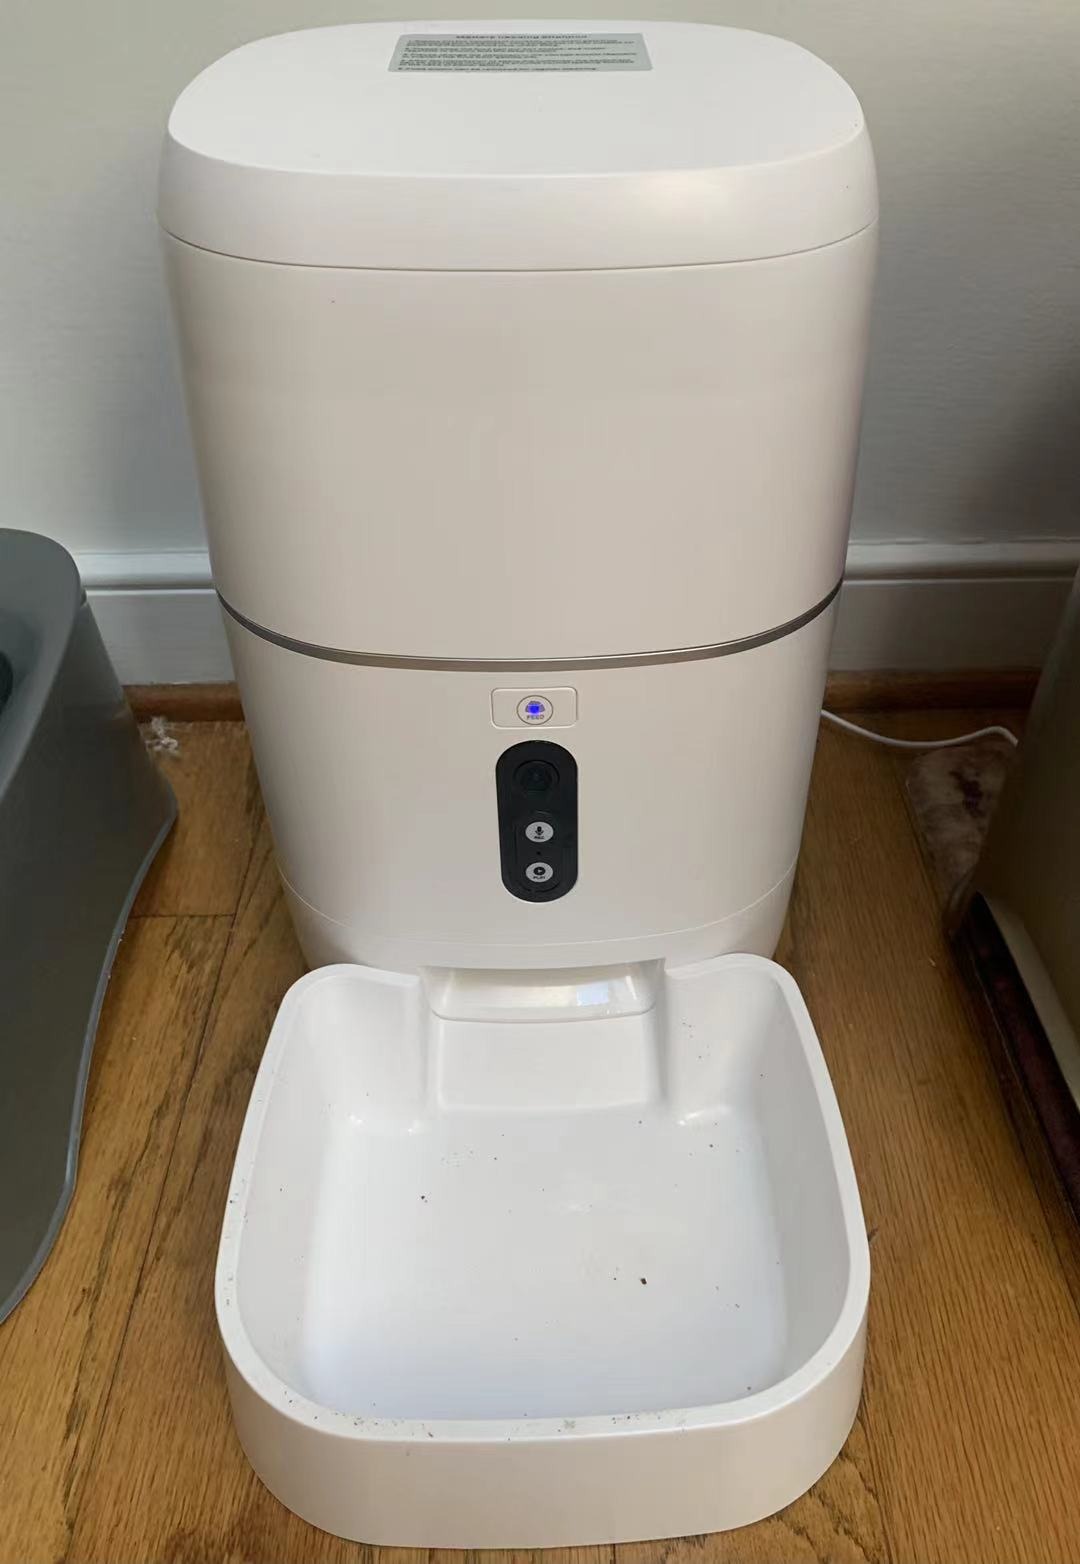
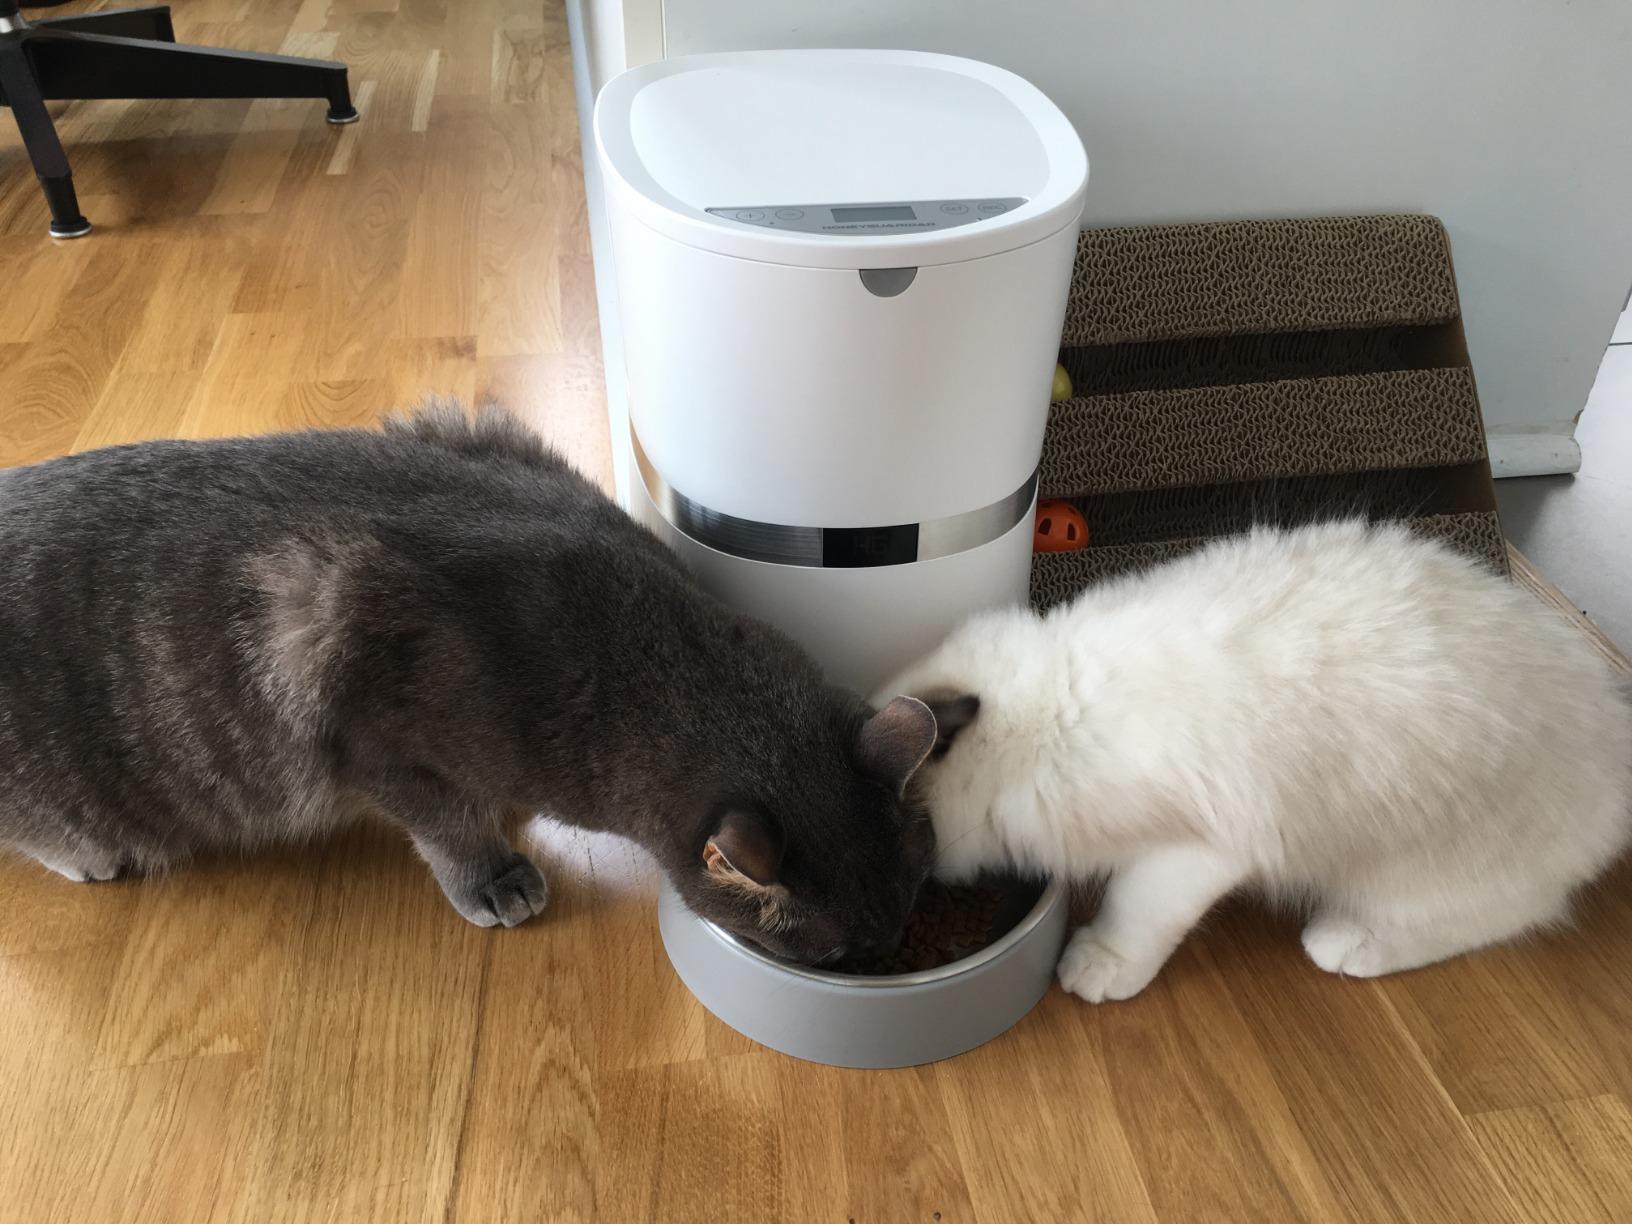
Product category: items_feeder
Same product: no